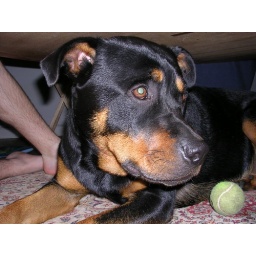
The tiny, tiny puppy underneath the coffee table